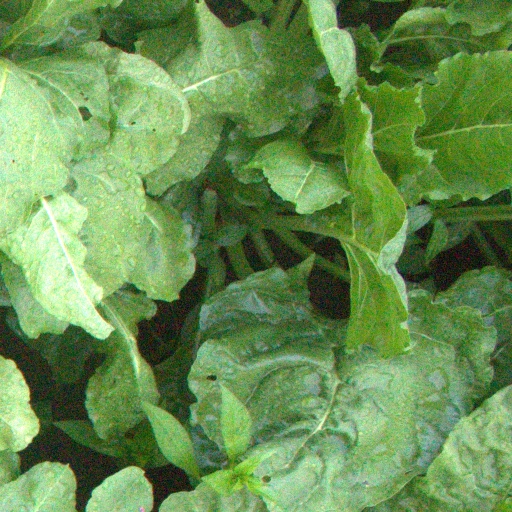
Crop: sugar beet